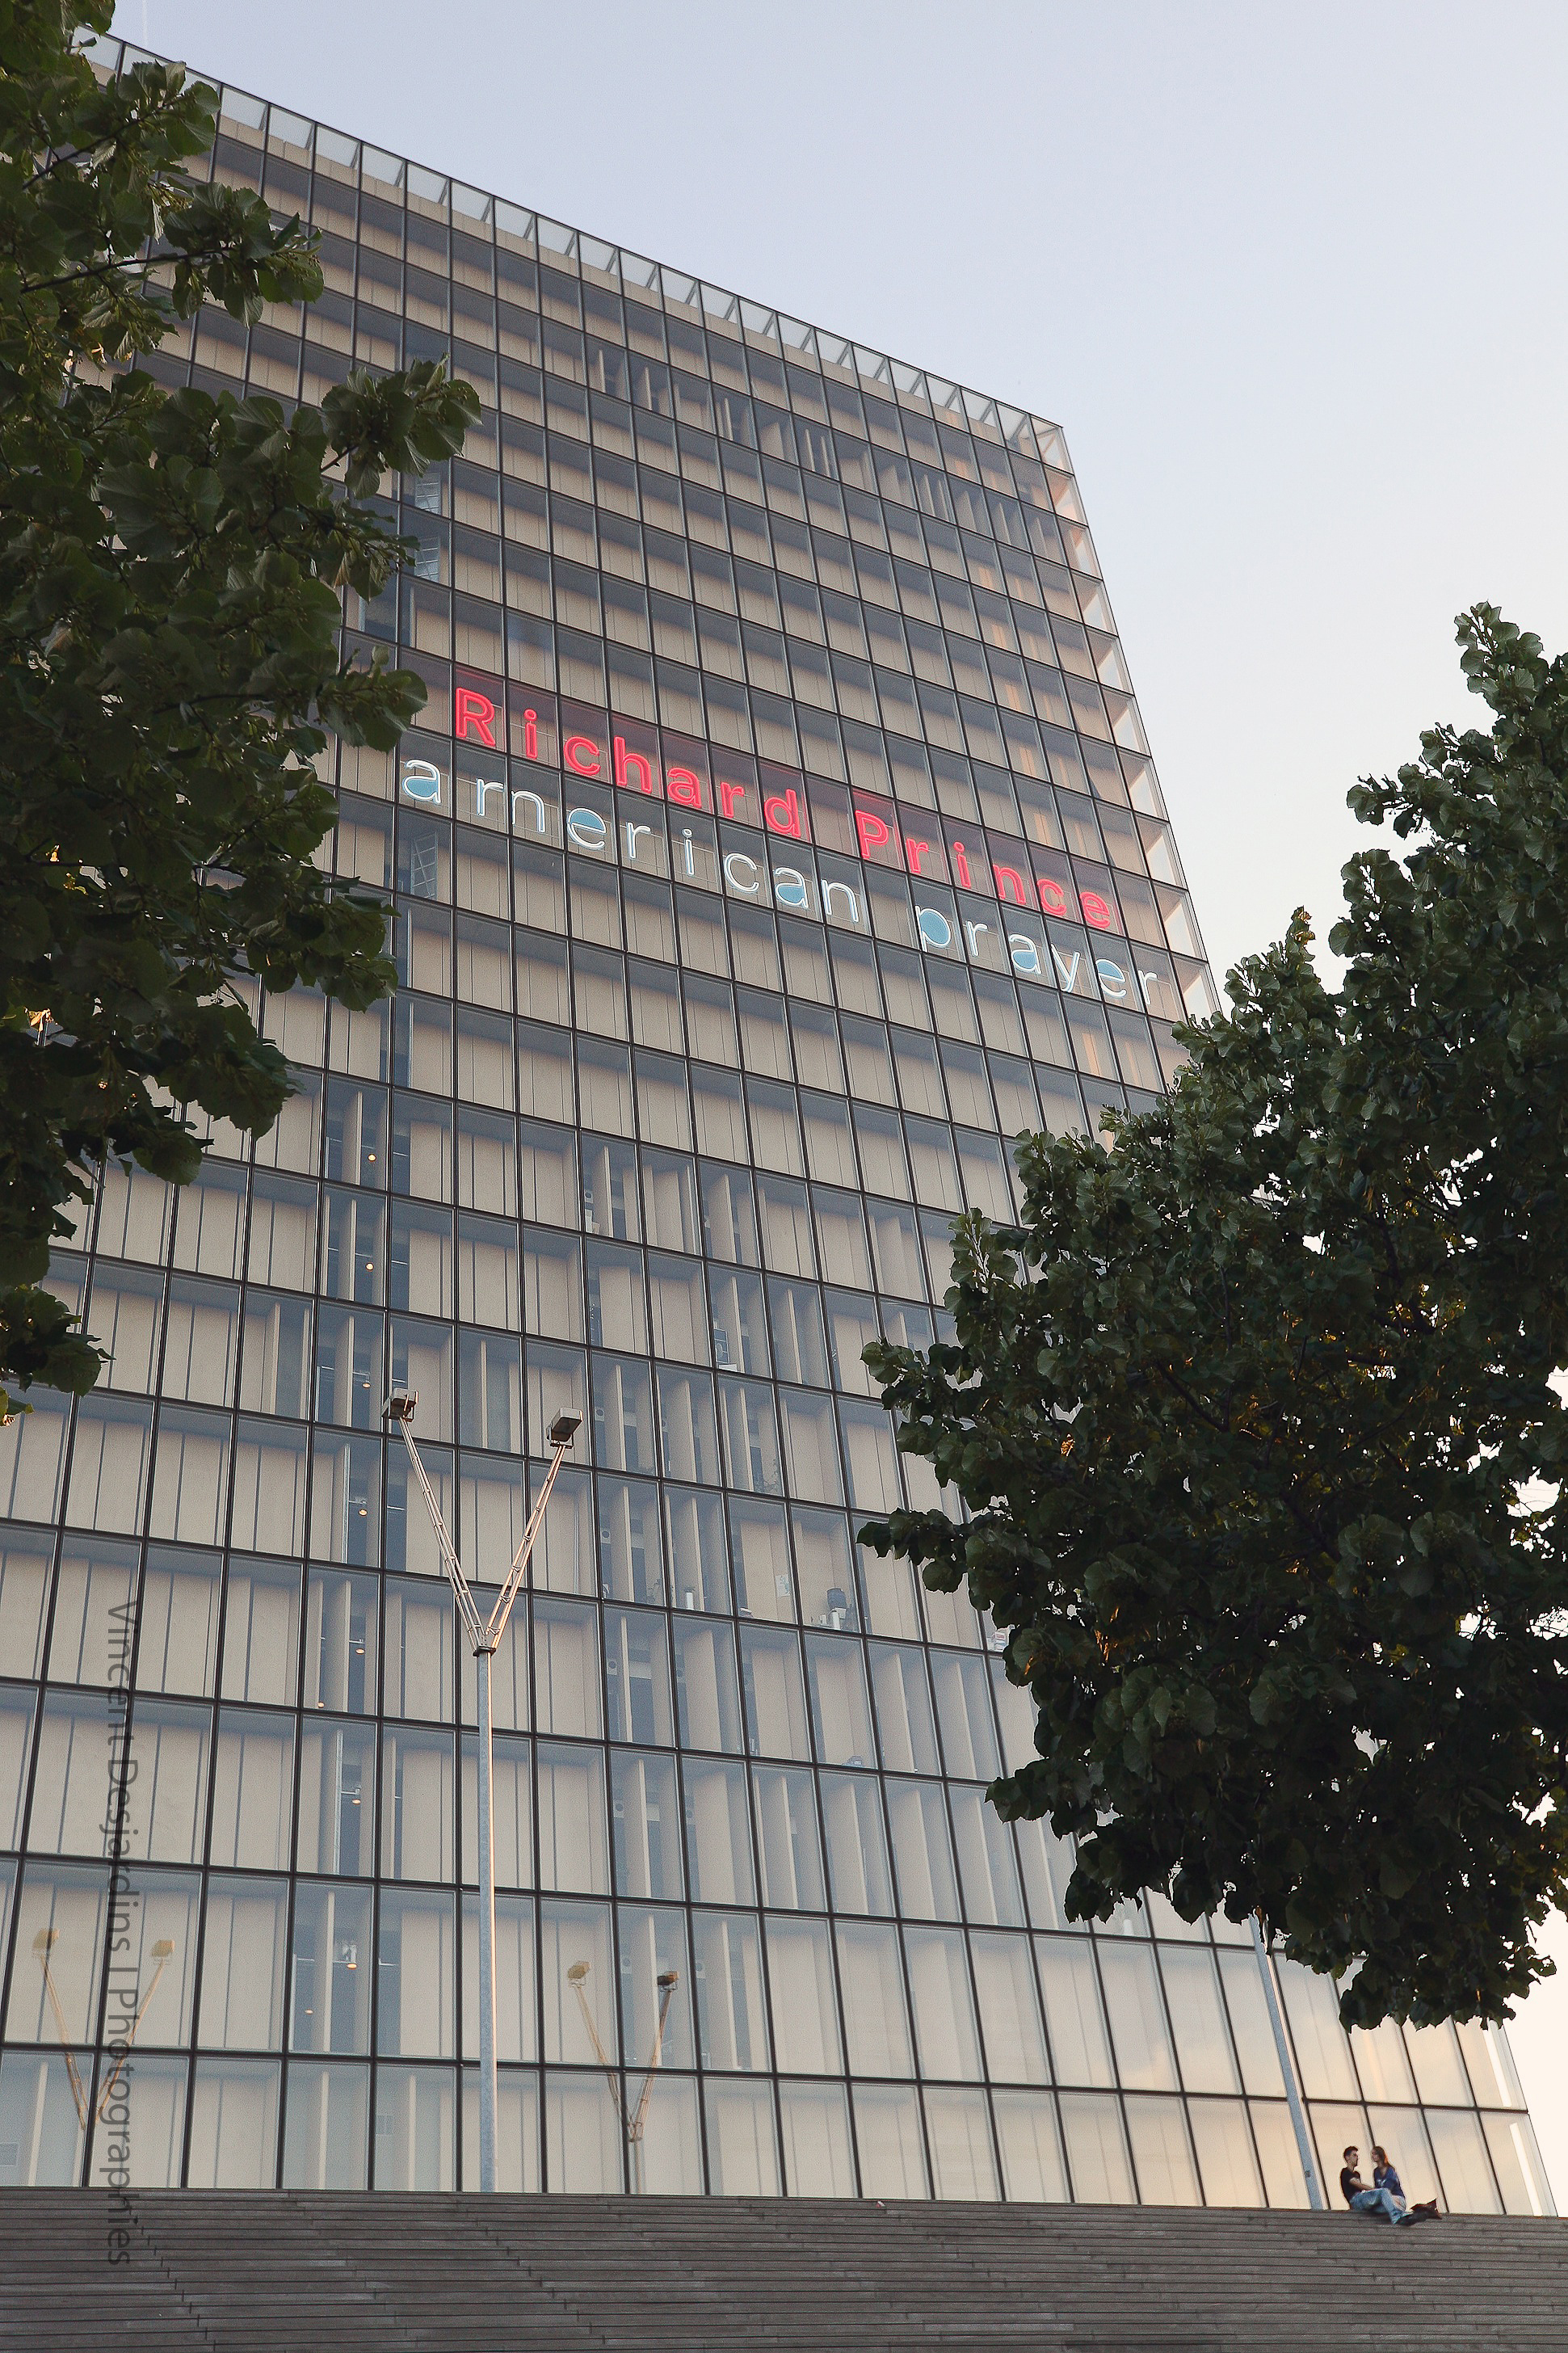
architecture, building, city, paris, skyscraper, downtown, tower, landmark, facade, tower block, exposition, bnf, exhibition, headquarters, condominium, richardprince, neighbourhood, urban area